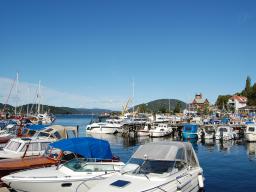
Label: Background_without_leaves